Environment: real
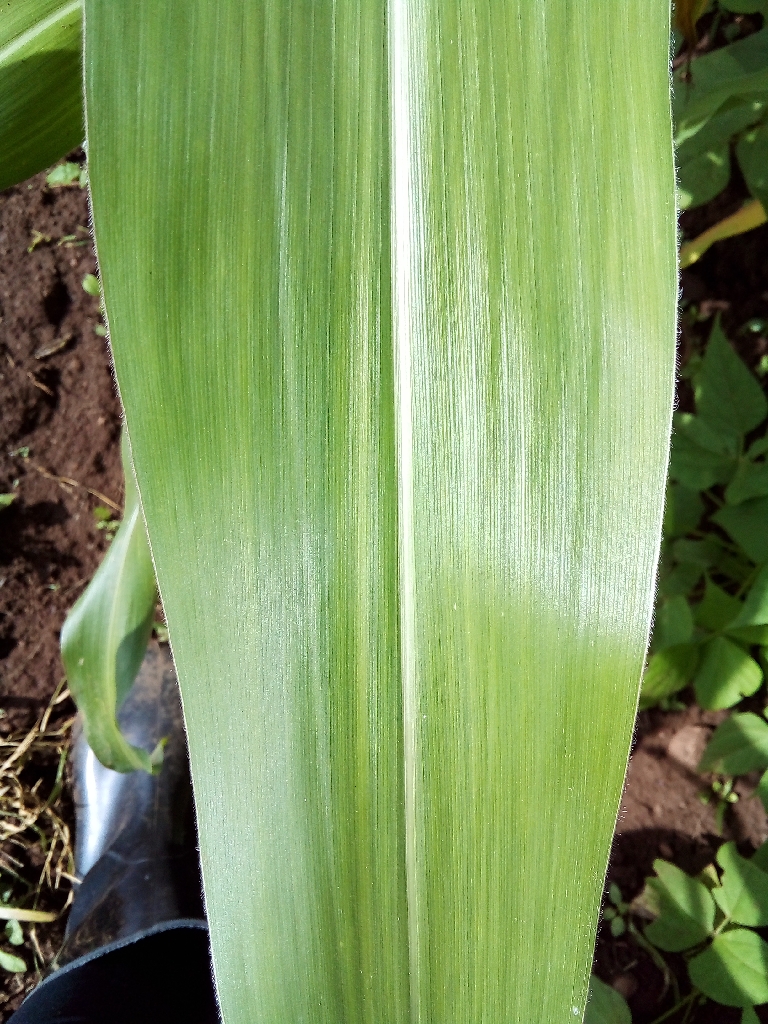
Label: healthy